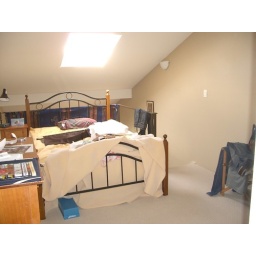
A look at the bedroom with our furniture in it. Again the wall colour is turkish bread. The roof colour is porcelain.